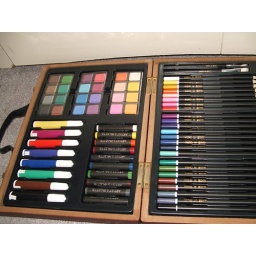
Art set in nice wooden box 3